Fort Knox

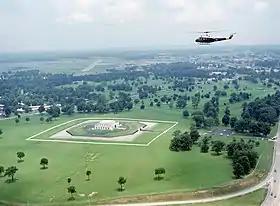
Aerial view of the Bullion Depository. Godman Army Airfield can be seen in the background.

The United States Bullion Depository, often known as Fort Knox, is a fortified vault building adjacent to the Fort Knox Army Post. It is operated by the United States Department of the Treasury, and stores over half the country's gold reserves. It is protected by the United States Mint Police, and is well known for its physical security.